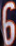
Number: 6